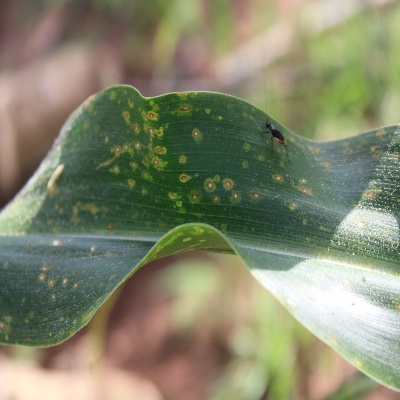
Crop: Maize
Condition: leaf spot